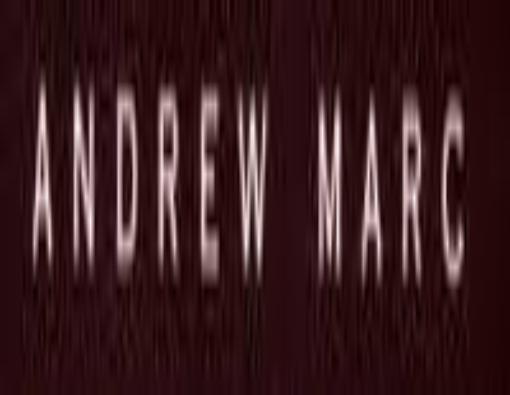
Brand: Andrew Marc
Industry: Clothes